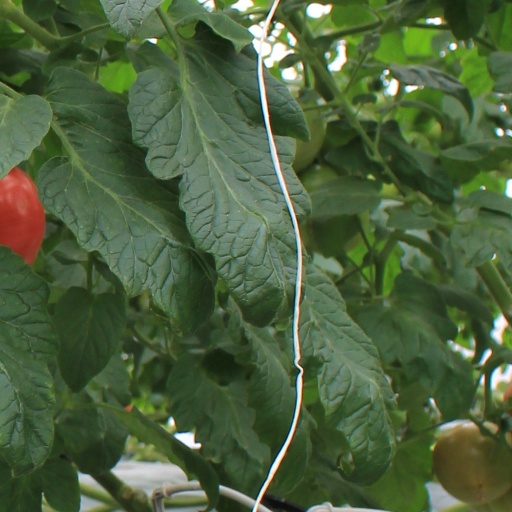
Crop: tomato